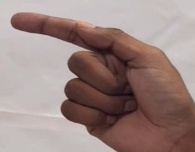
ASL sign: G